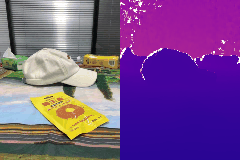
Label: hat